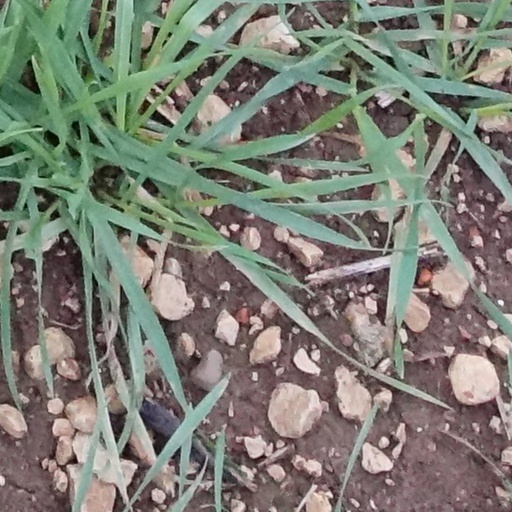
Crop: wheat